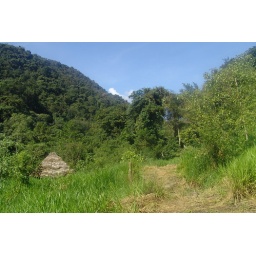
The thatched roof of a conical traditional house of the Tayrona Indians in Northern Colombia peeks out from the greenery.